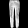
Label: Trouser